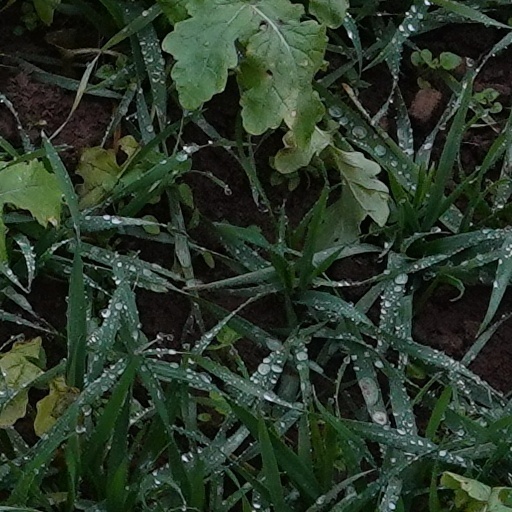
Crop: wheat